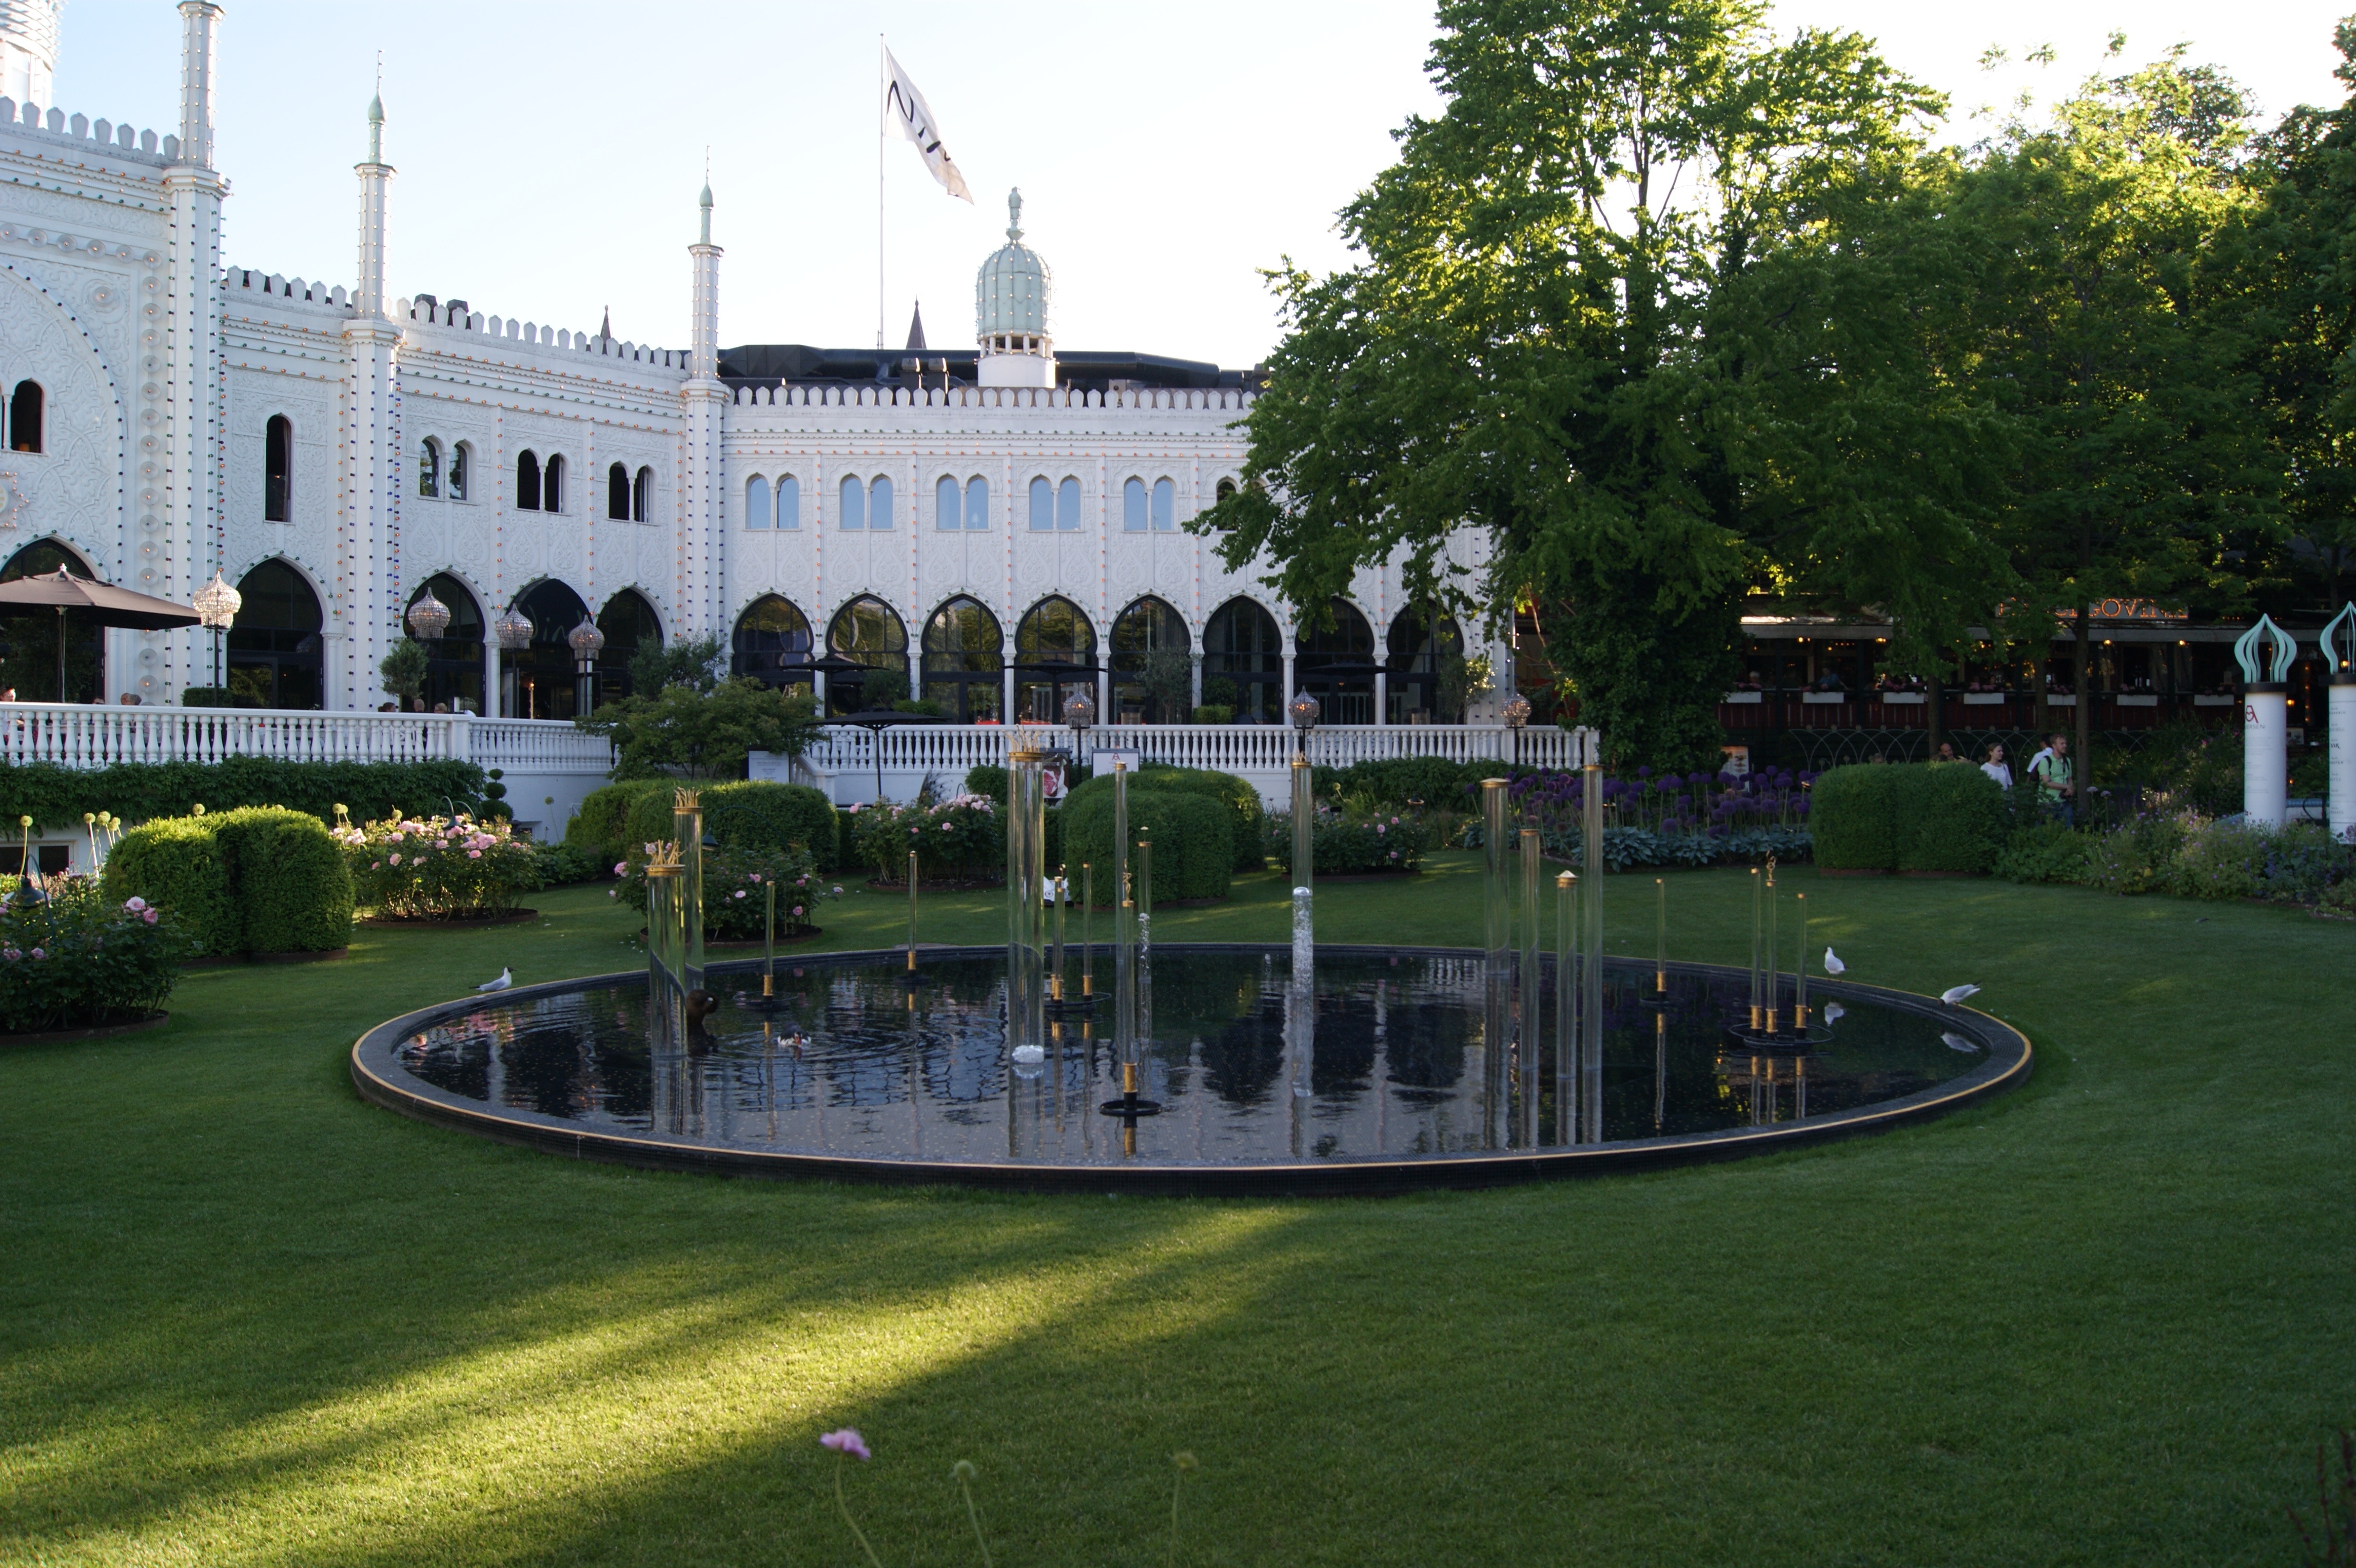
lawn, palace, city, green, plaza, garden, white building, trees, fountain, town square, estate, water feature, tivoli, the palace, reflecting pool